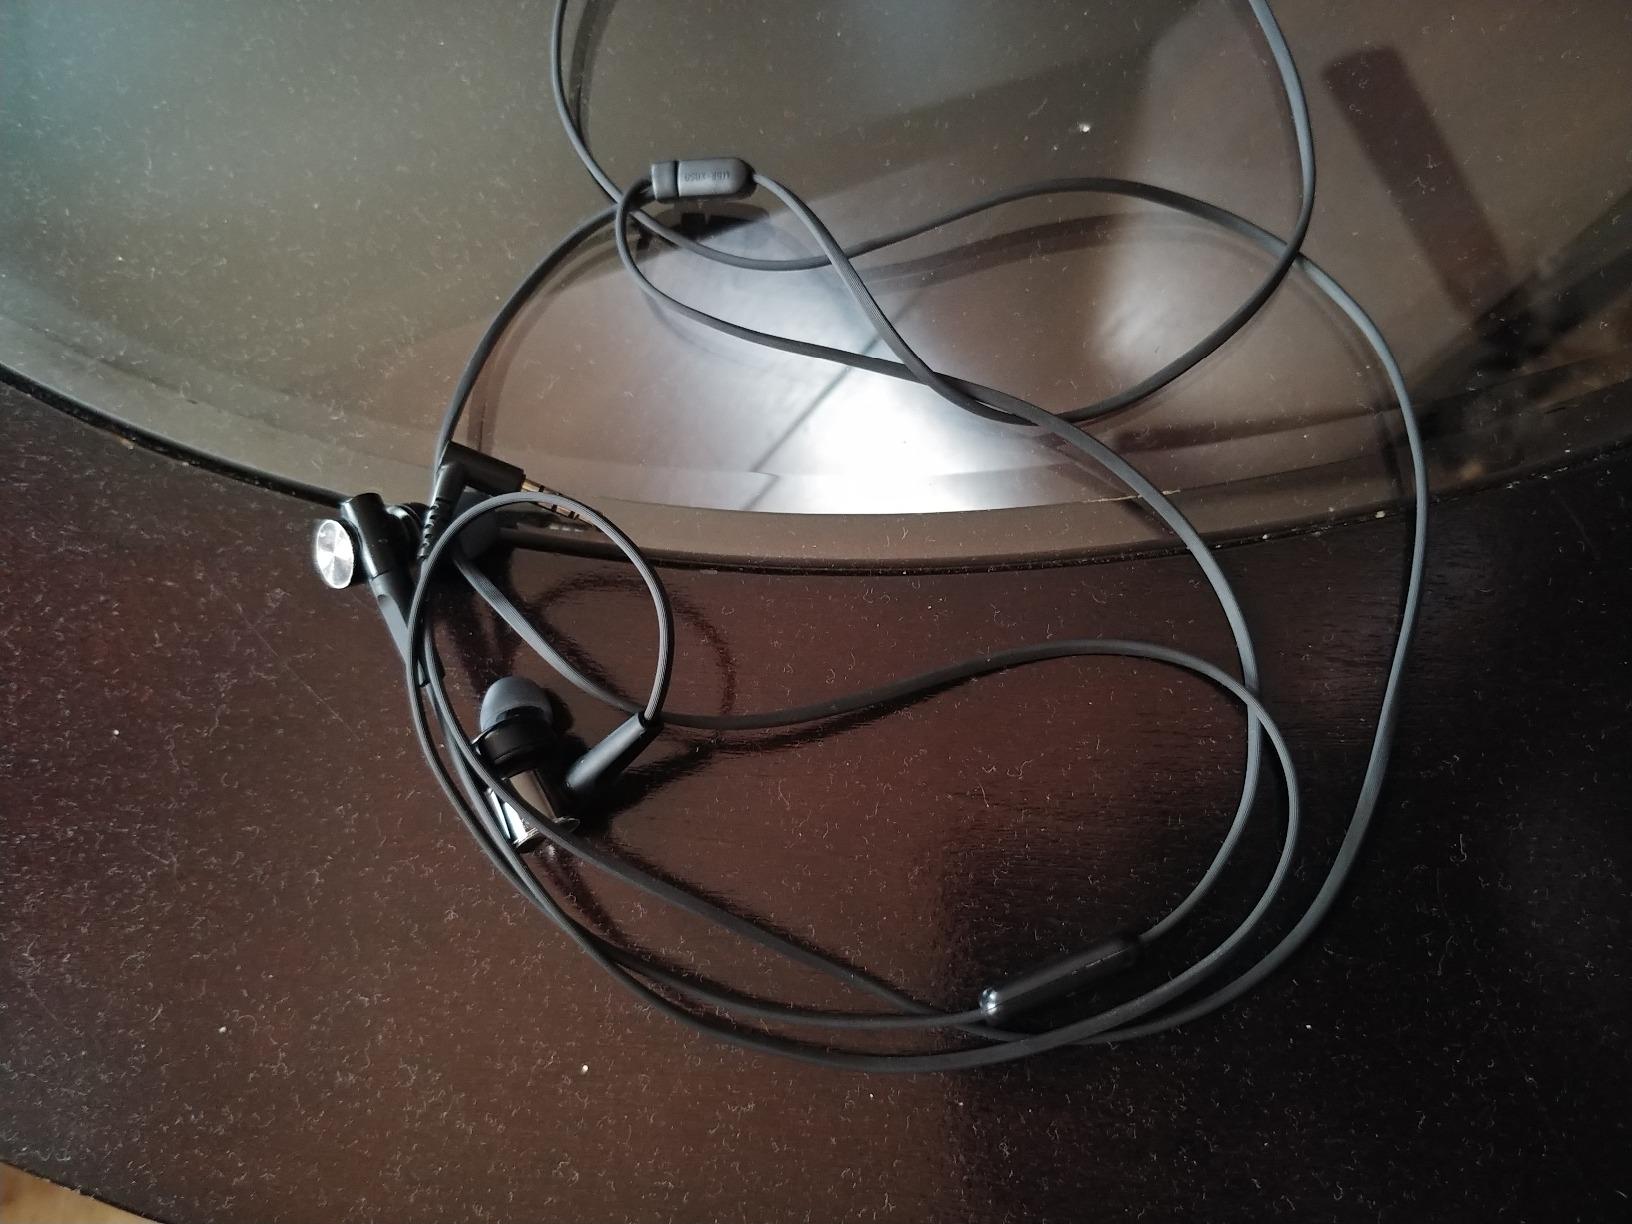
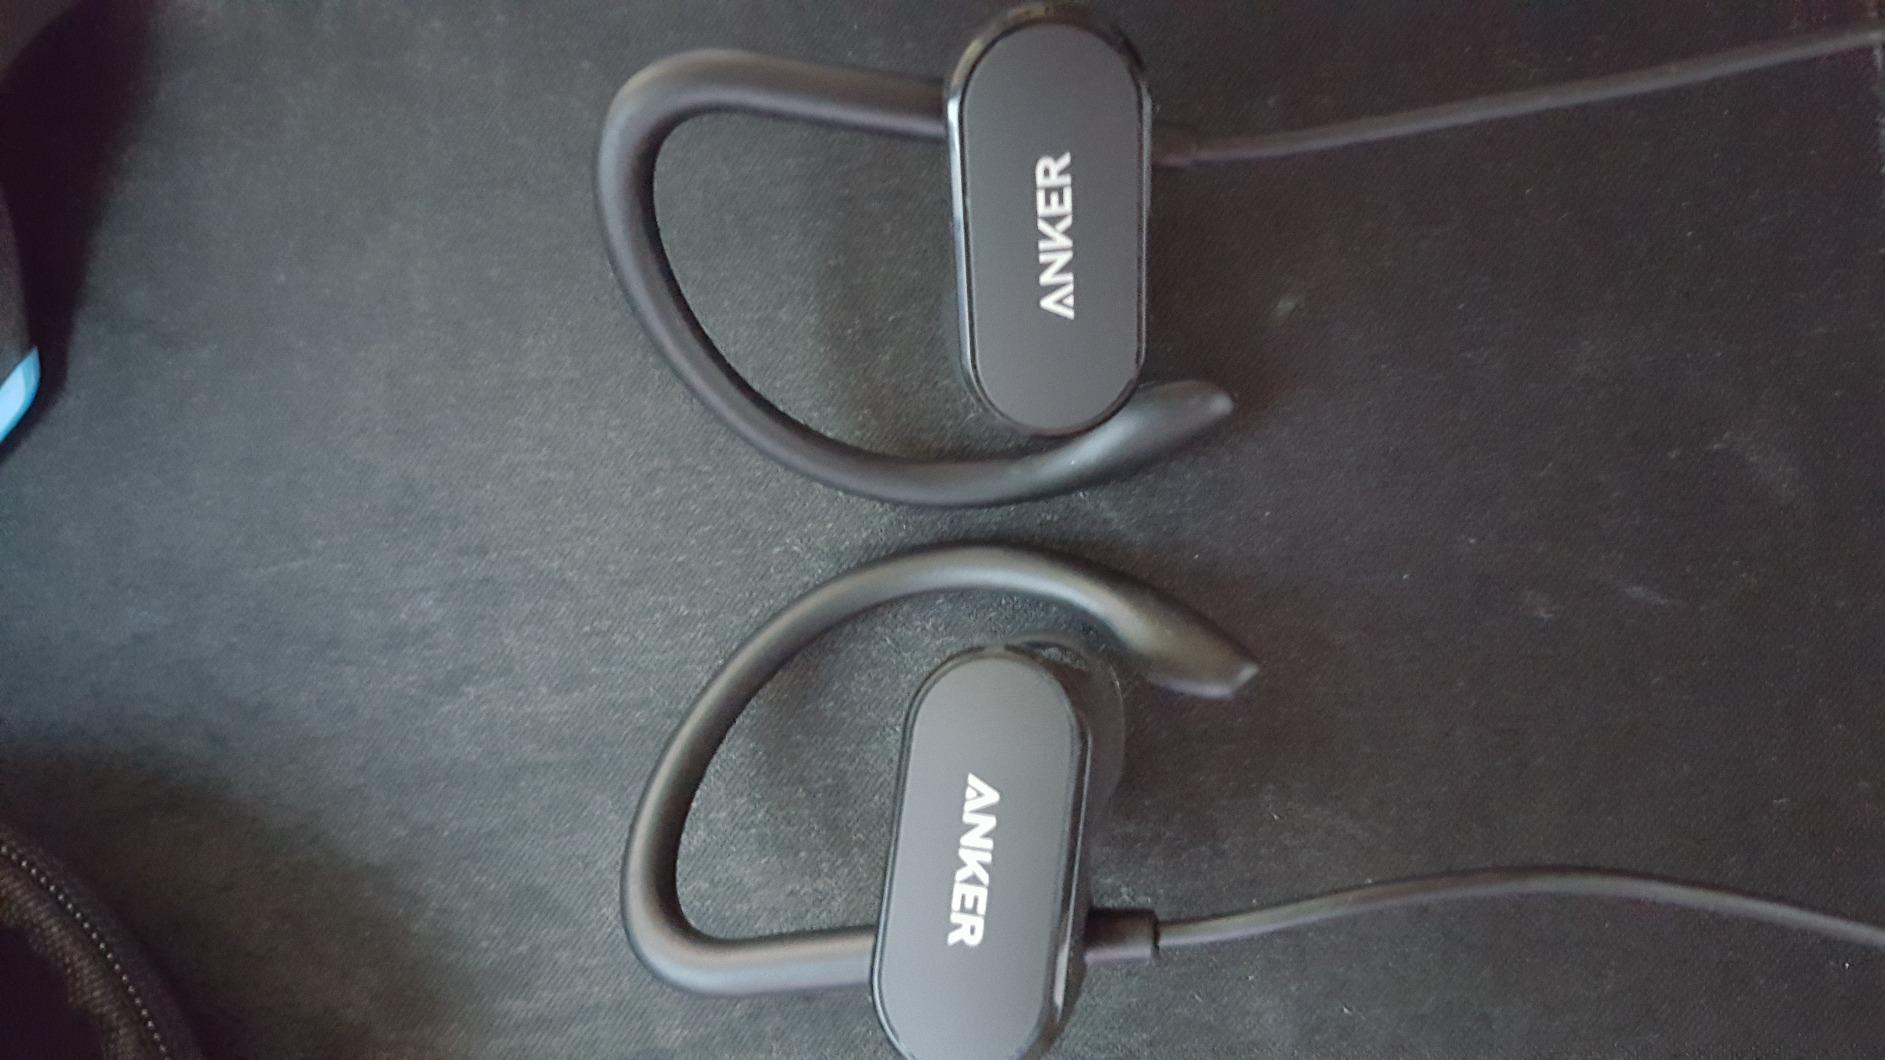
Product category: headphones
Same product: no